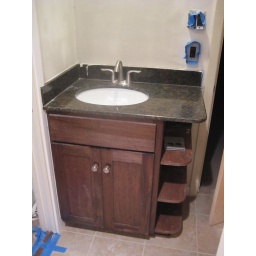
This is the small sink in the part of the bathroom with the toilet and shower.